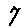
Label: 7